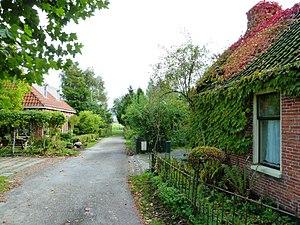
Warfhuizen est un village de la commune néerlandaise de Het Hogeland, situé dans la province de Groningue.